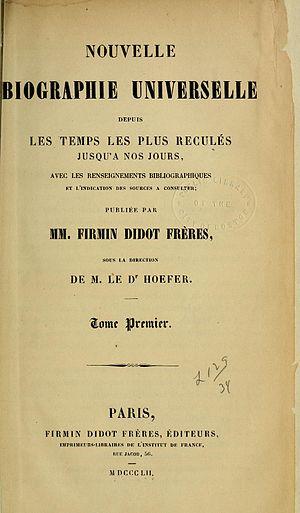
La Nouvelle Biographie générale est un livre de référence sur les biographies françaises.